Eglinton station

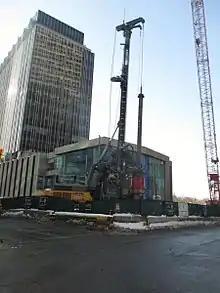
Machine boring holes for Line 5 station sidewalls at existing station entrance in February 2018

The following entrances were temporarily closed to accommodate Line 5 construction at Eglinton station: